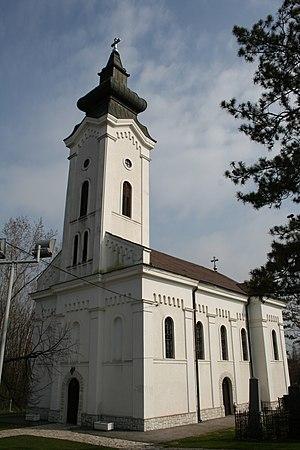
Radljevo est un village de Serbie situé dans la municipalité d’Ub, district de Kolubara. Au recensement de 2011, il comptait 568 habitants.